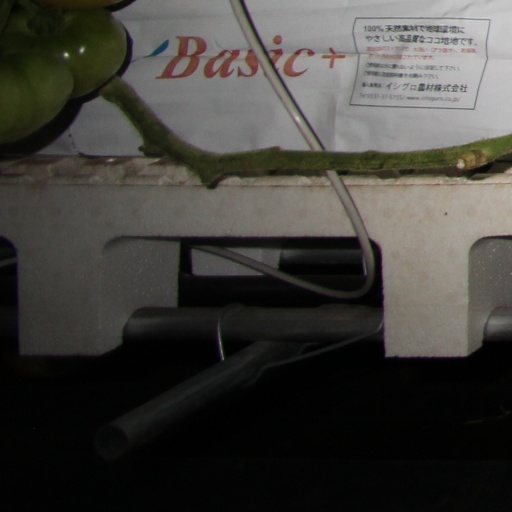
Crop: tomato